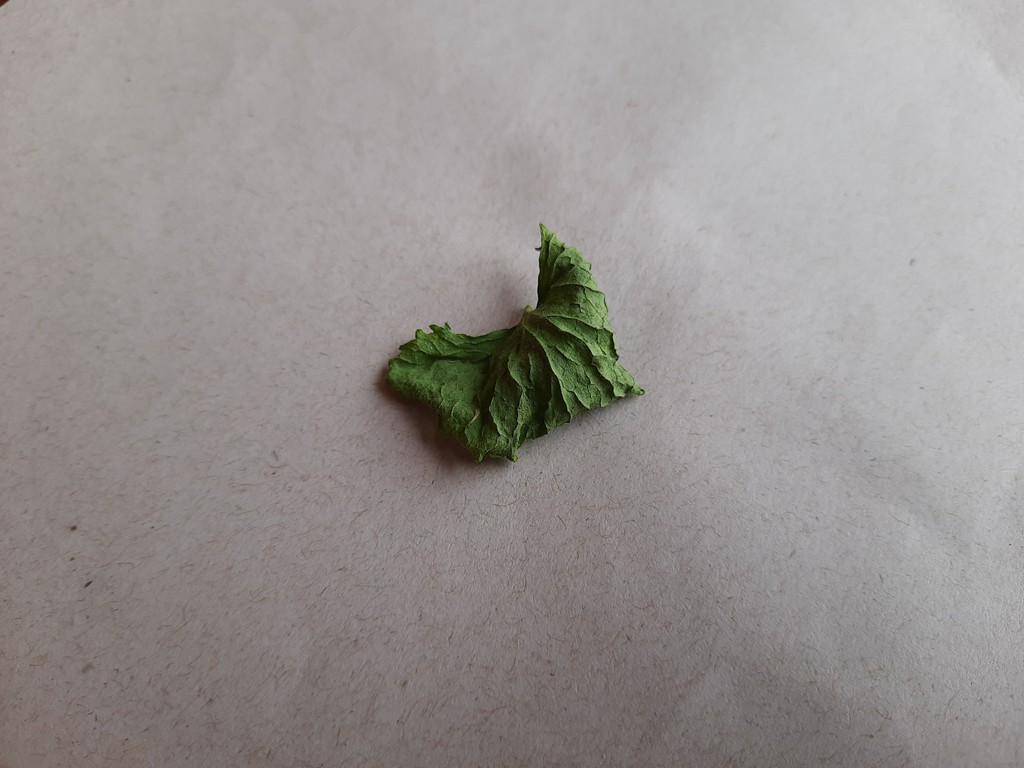
Label: Dried